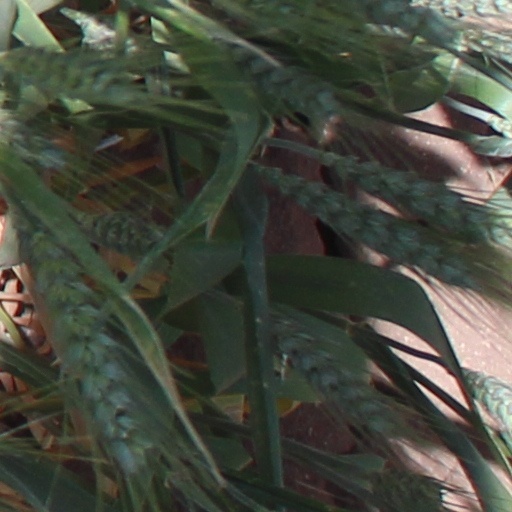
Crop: wheat